Cheongju (drink)

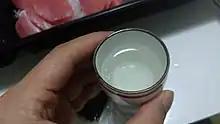

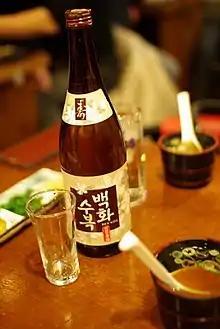
Baekhwasubok (백화수복), a branded cheongju

Cheongju, sometimes romanized as Chungju, is a clear, refined rice wine of Korean origin.